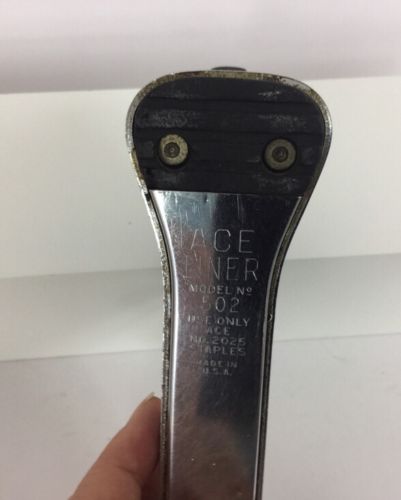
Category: stapler